Poznań Fortress

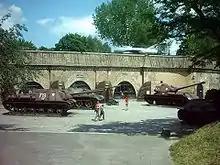
"Spezial-Kriegs-Laboratorium" at Fort Winiary, now a military museum

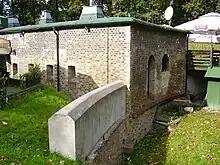
Blockhouse of "Bastion Colomb" on ul. Powstańców Wielkopolskich

The following were the main elements of the ring of fortifications on the left bank of the Warta (listed in anti-clockwise order):